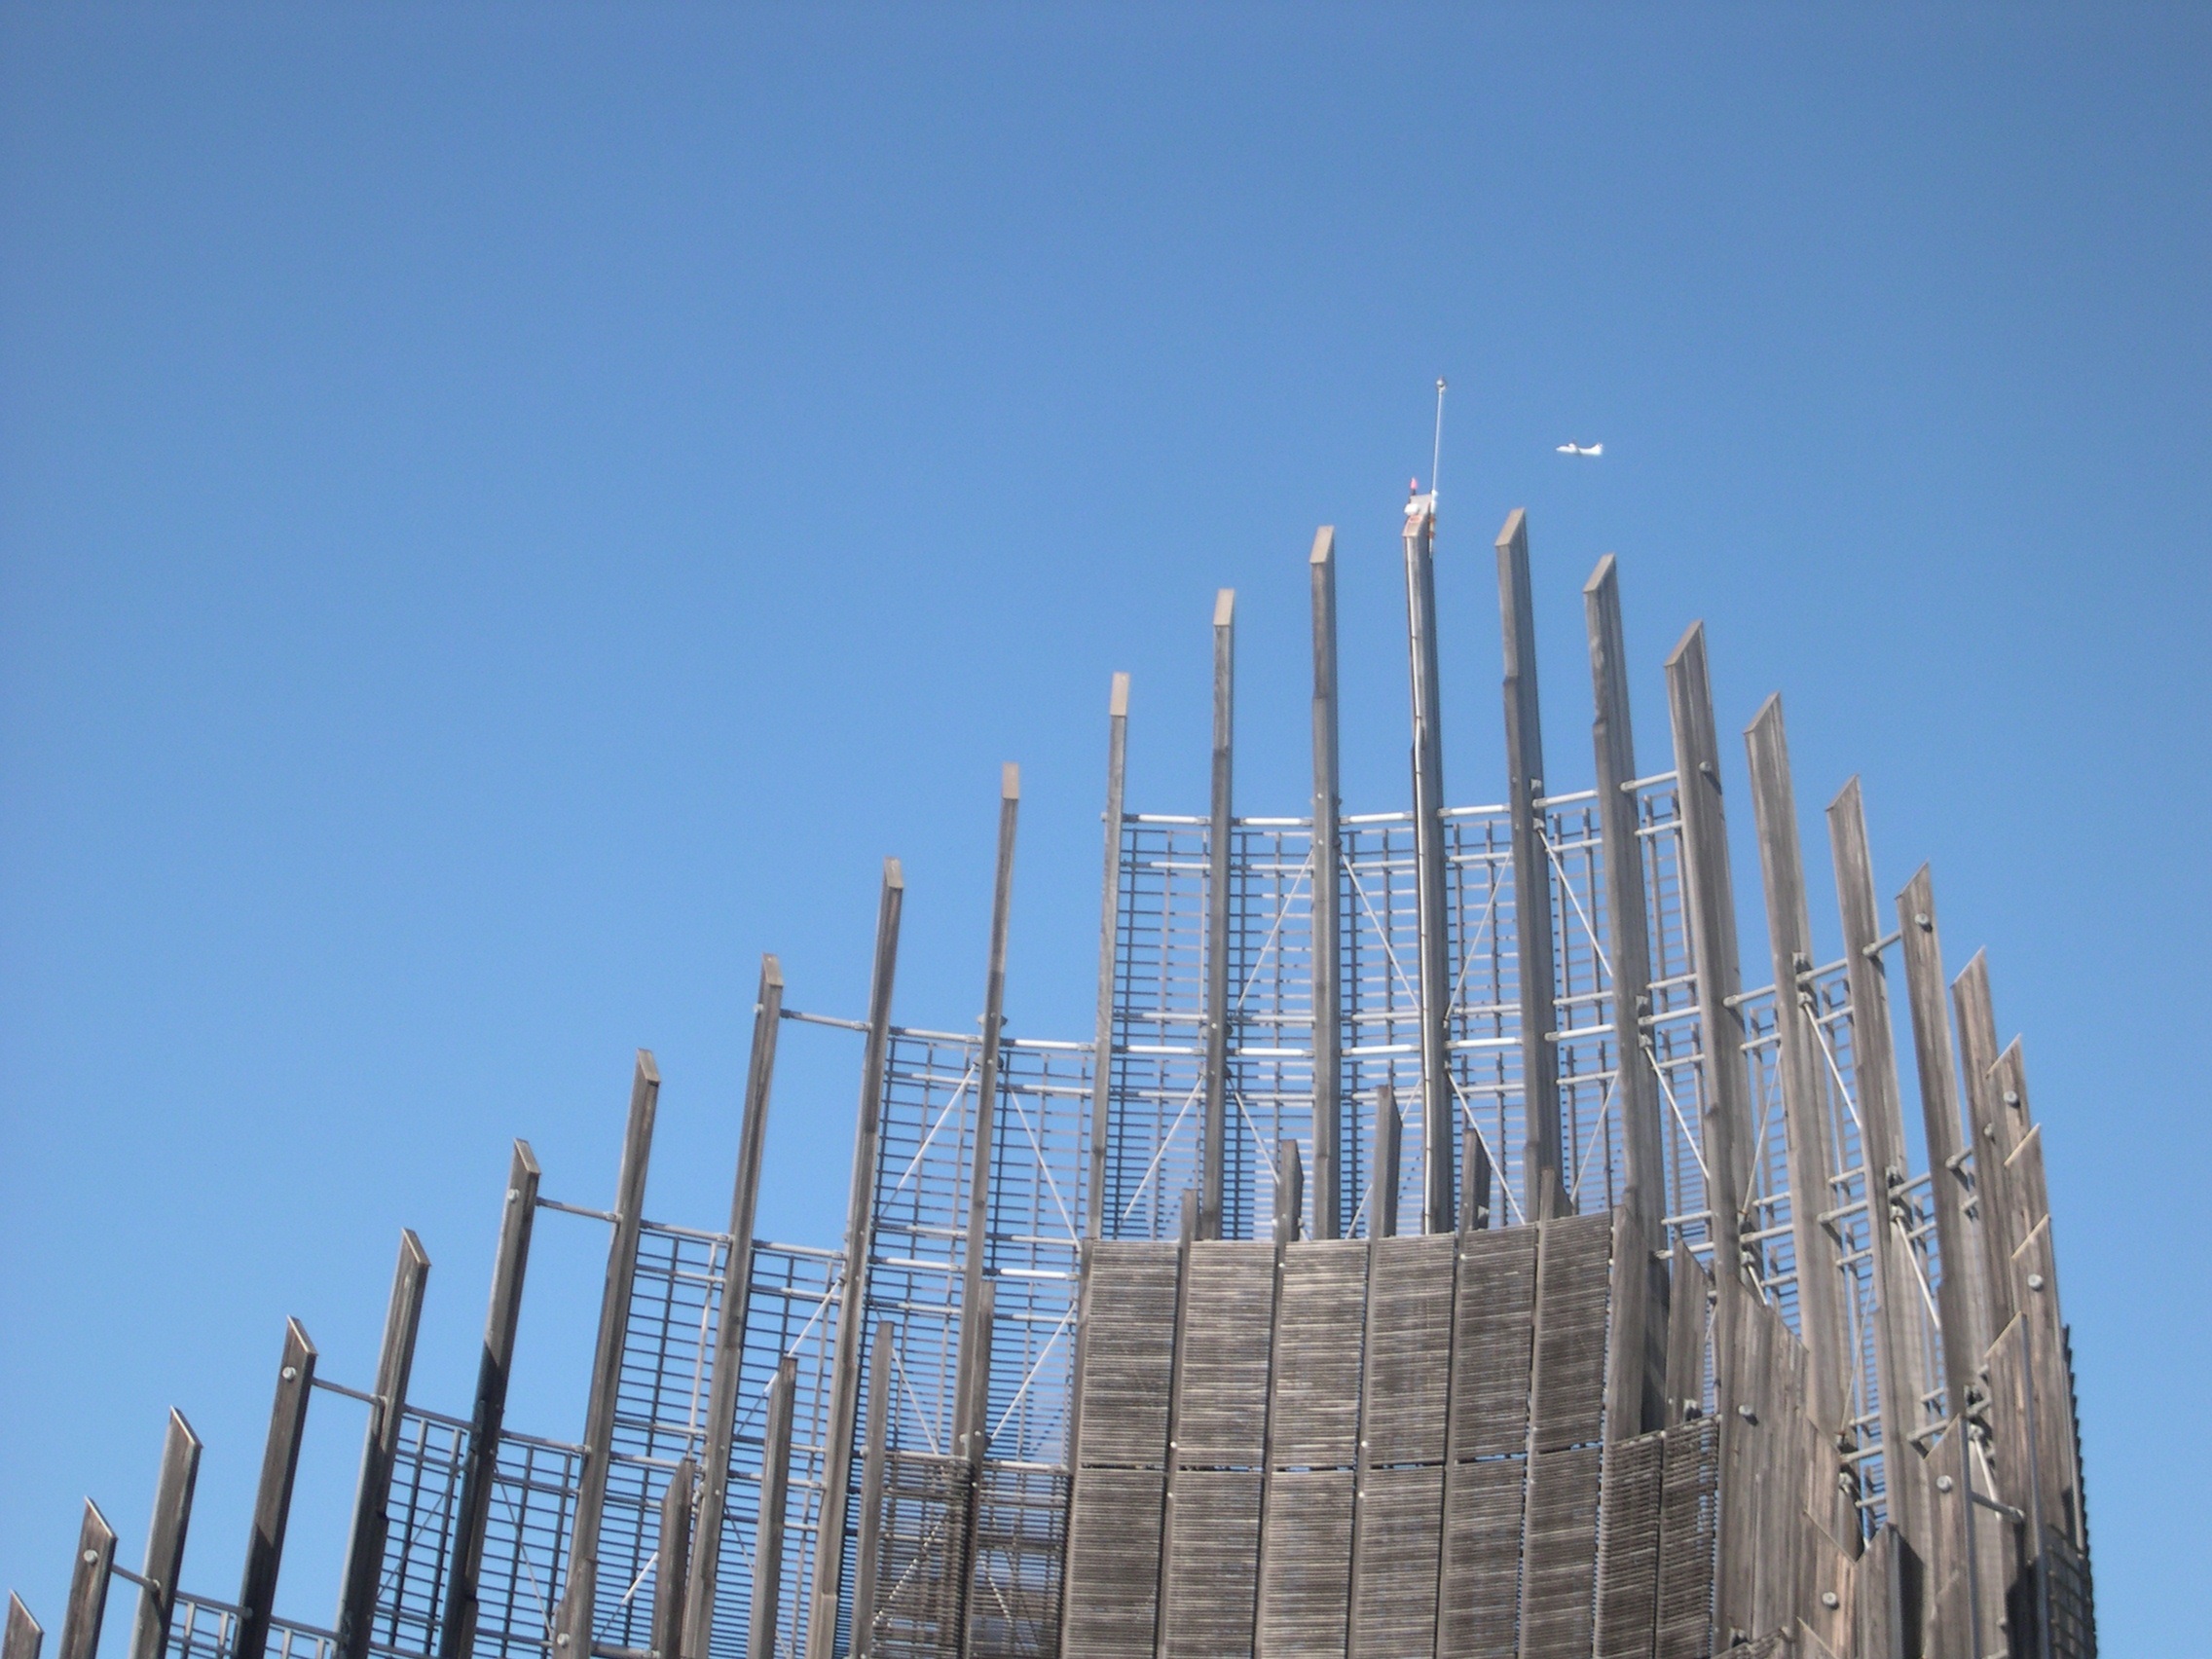
architecture, structure, skyscraper, landmark, tower block, spire, oceania, tjibaou, caledonia, noumea